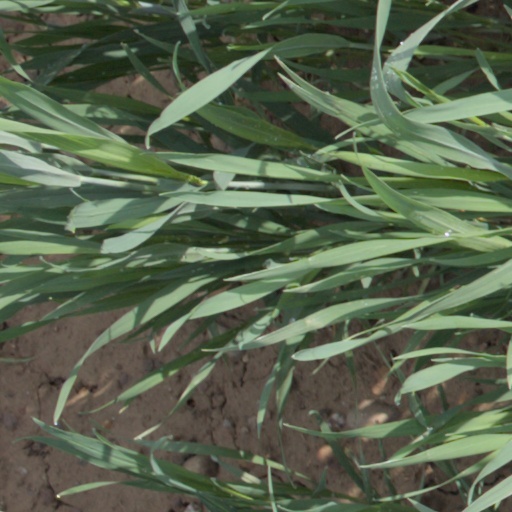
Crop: wheat